Al Wakrah

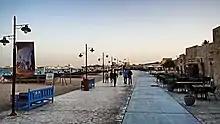
View of Souq Al Wakrah and its beach.

The house of Sheikh Ghanim Bin Abdulrahman Al-Thani, located on the beach, is considered to be an important historic landmark. This building has two storeys and its windows were designed to represent ornamental shapes. It was refurbished in 2004 under the supervision of the Restoration Departments of Qatar Museums Authority (QMA). Still-preserved "madabi"s (date presses) were found here.